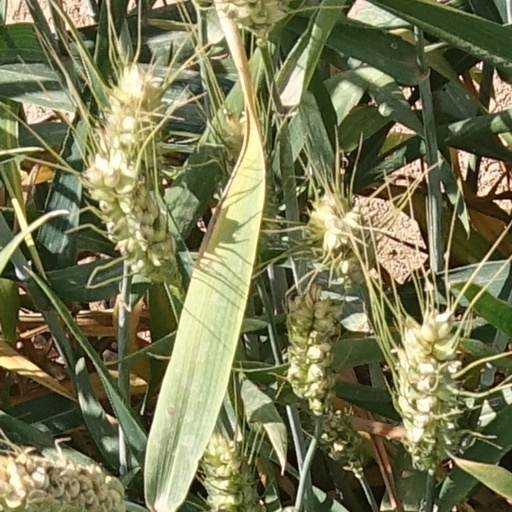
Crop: wheat